Eliseo Rio Jr.

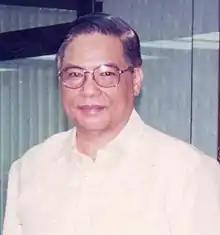
Rio as NTC Commissioner, 2001

Rio was appointed by then-President Gloria Macapagal Arroyo as Commissioner of the National Telecommunications Commission on February 26, 2001, succeeding acting-Commissioner Agustin Bengzon. One of his first official acts was to extend the Provisional Authority of Globe, Smart and other entities from one to three years. During his term, NTC's collection passed the billion pesos mark, almost doubling the commission's average yearly collections since its establishment. In 2002, he enacted NTC Memorandum Circular July 8, 2002: "Rules And Regulations Authorizing Entities Other Than Public Telecommunications Entities To Install And Operate Public Calling Stations/Offices And Telecenters" which paved the way to the proliferation of call centers and business process outsourcing in the country. He finished his term on October 8, 2002, and was succeeded by Armi Jane Borje.